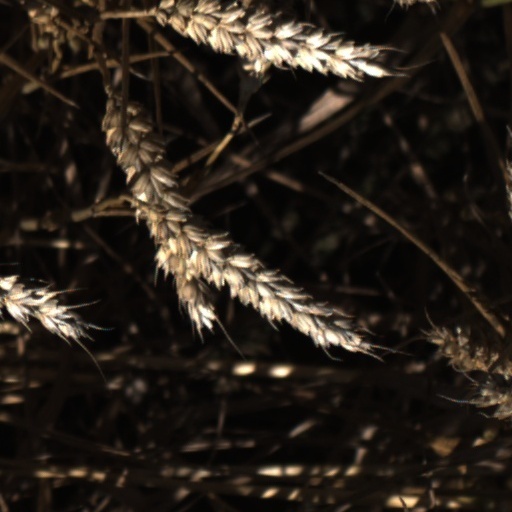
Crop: wheat